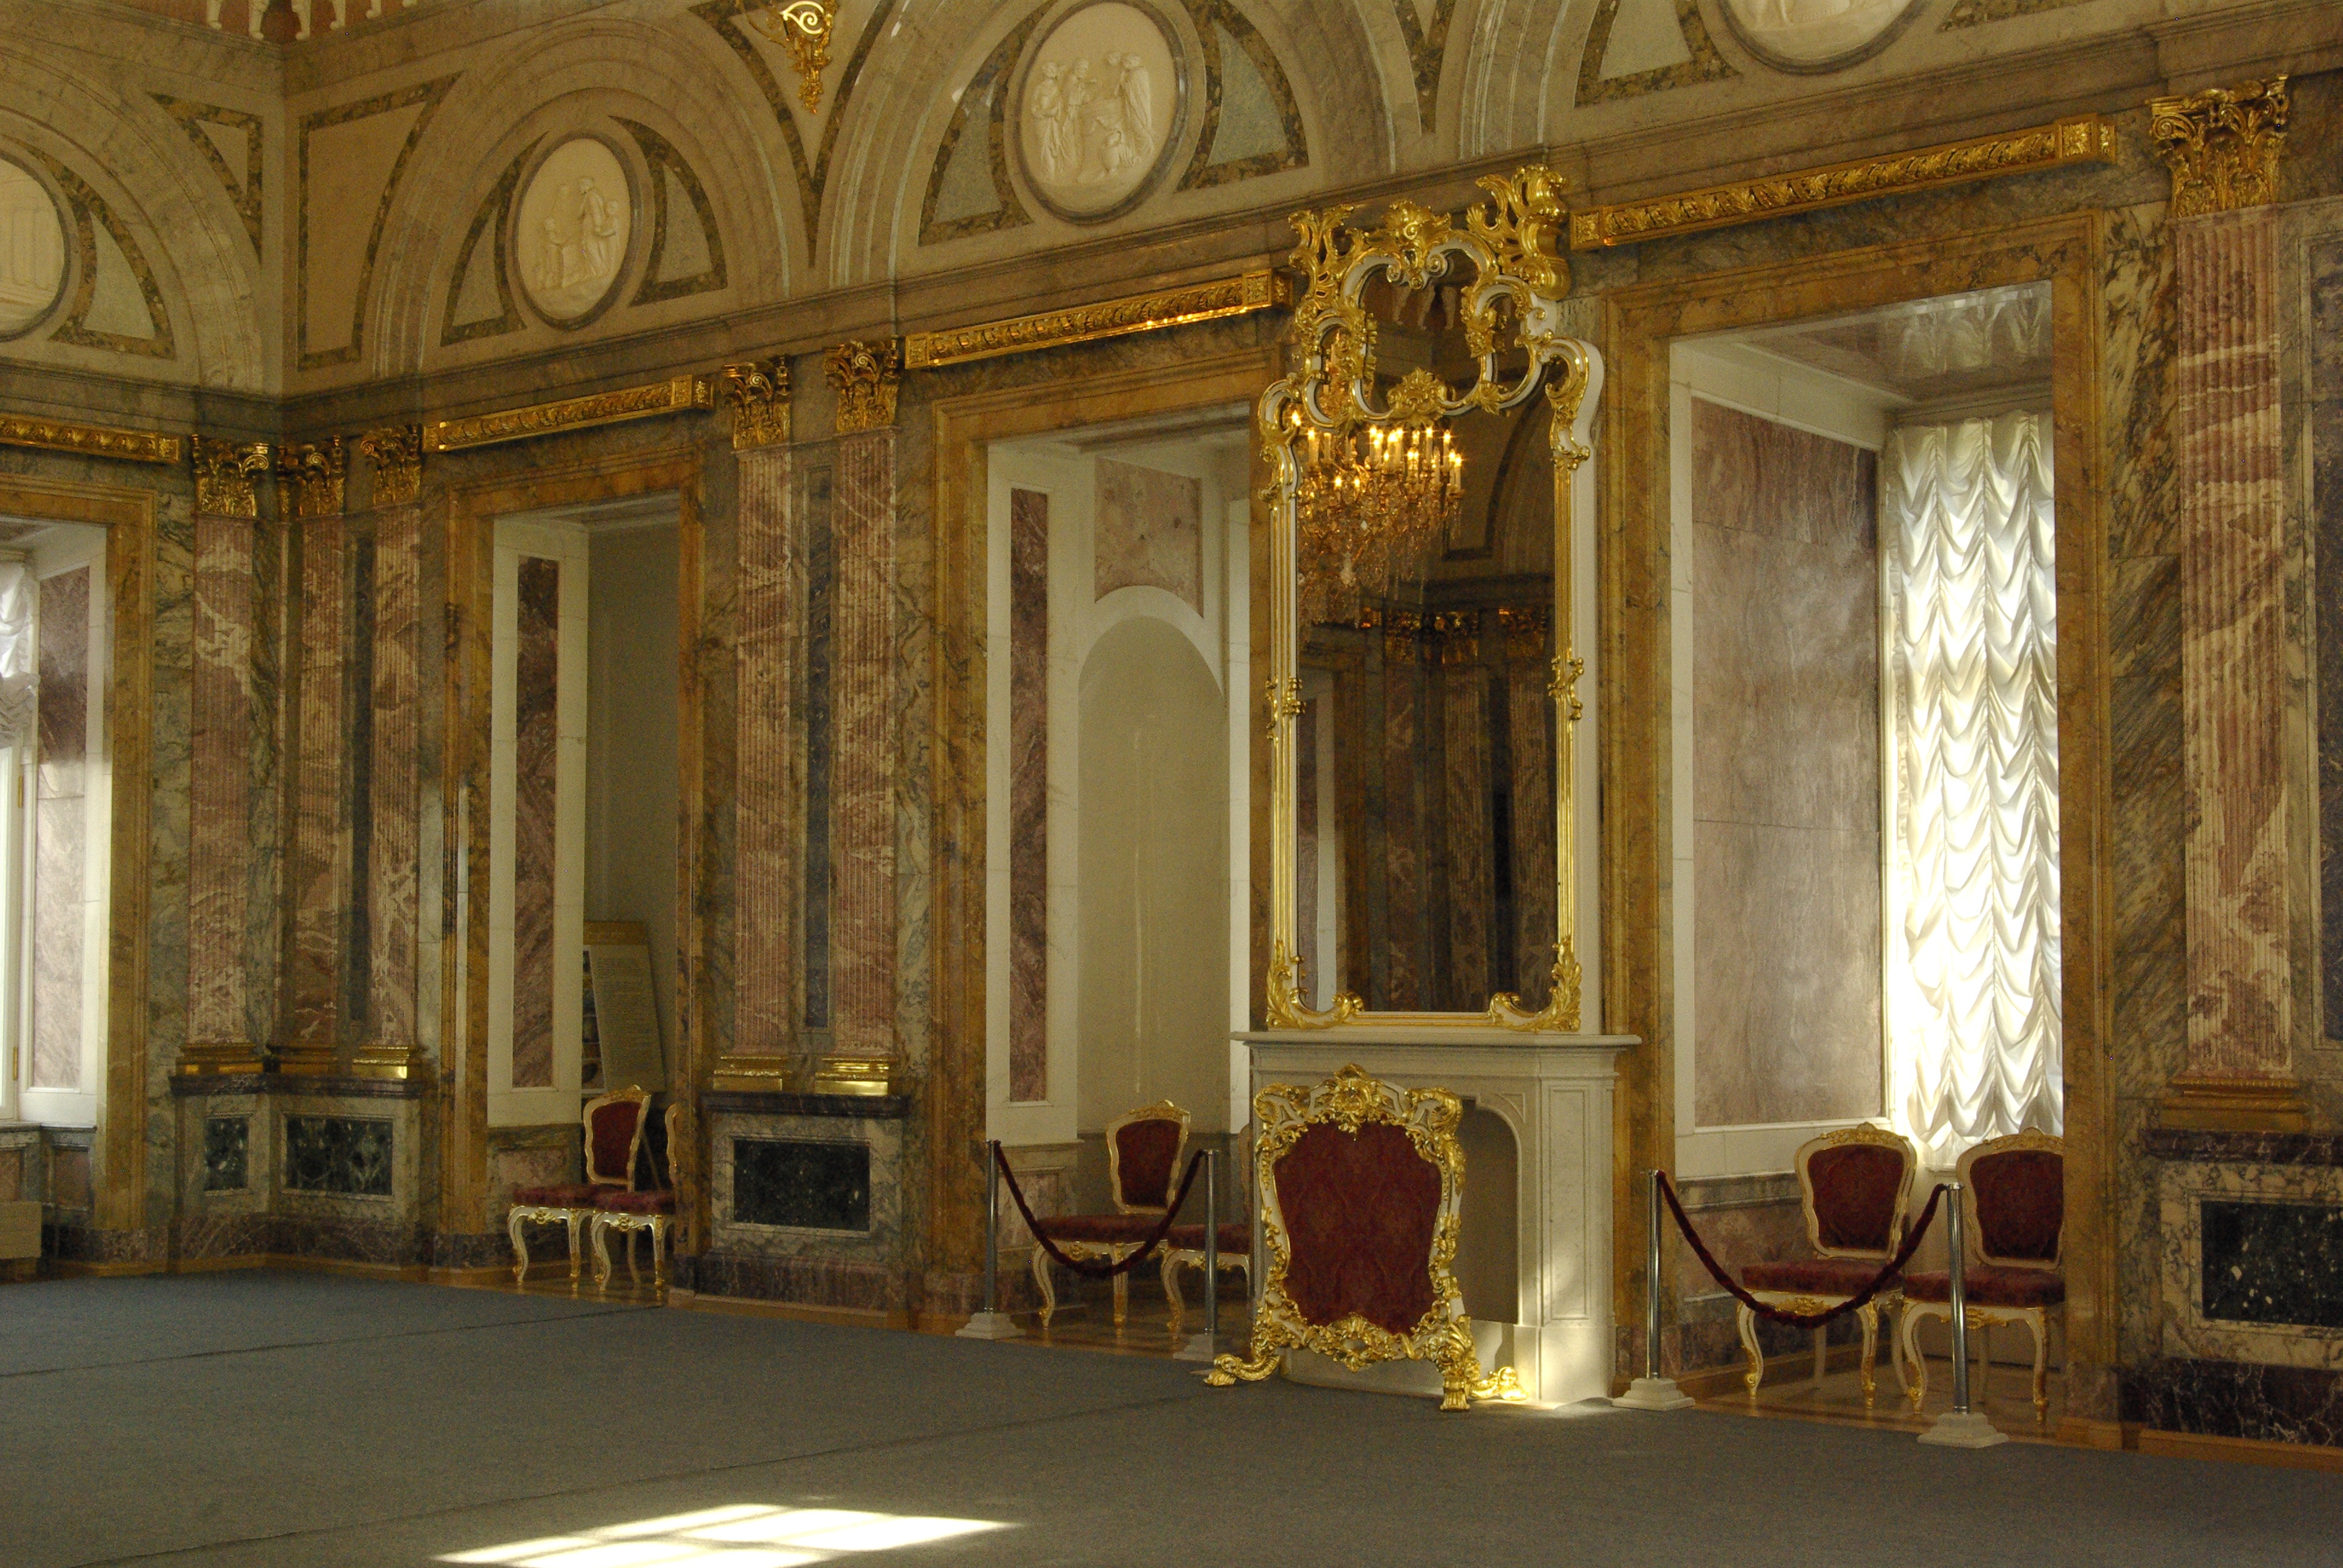
interior, building, palace, chapel, place of worship, interior design, tourist attraction, basilica, estate, st petersburg russia, ancient history, museum of the marble palace, marble hall